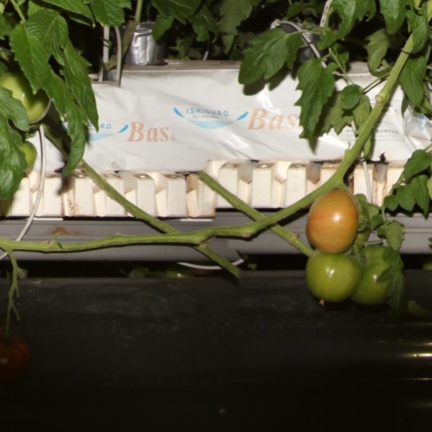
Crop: tomato